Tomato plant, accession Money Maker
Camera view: tilt-top (135 deg); turntable rotation: 120 degrees
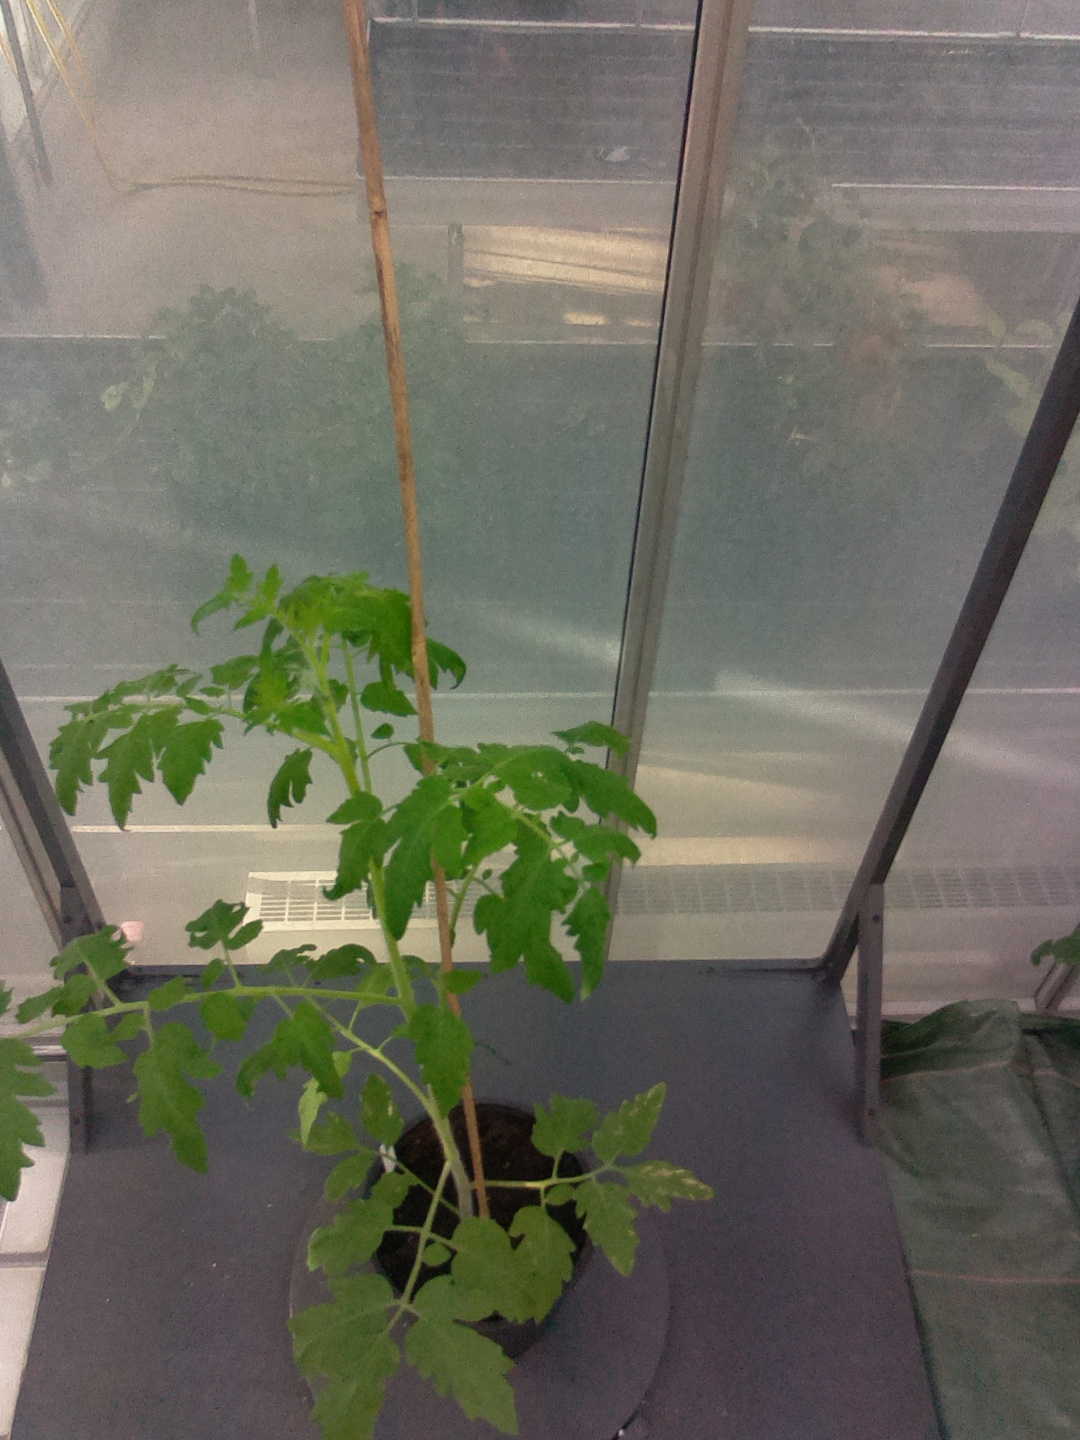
BBCH growth stage 20: First Side shoot start formed